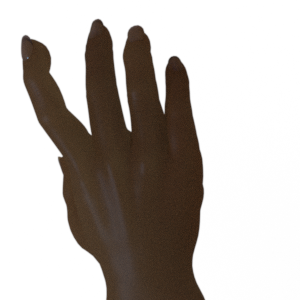
Label: paper